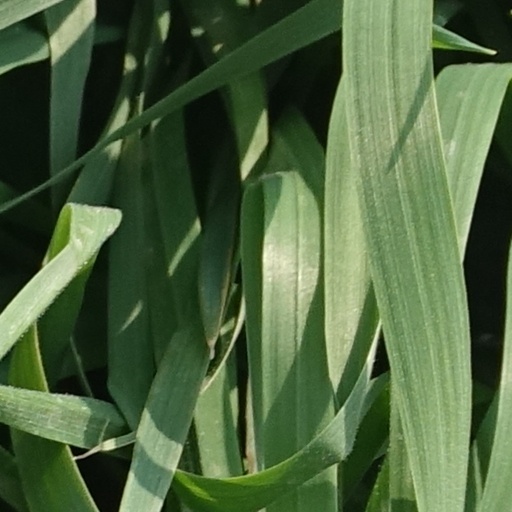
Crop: wheat